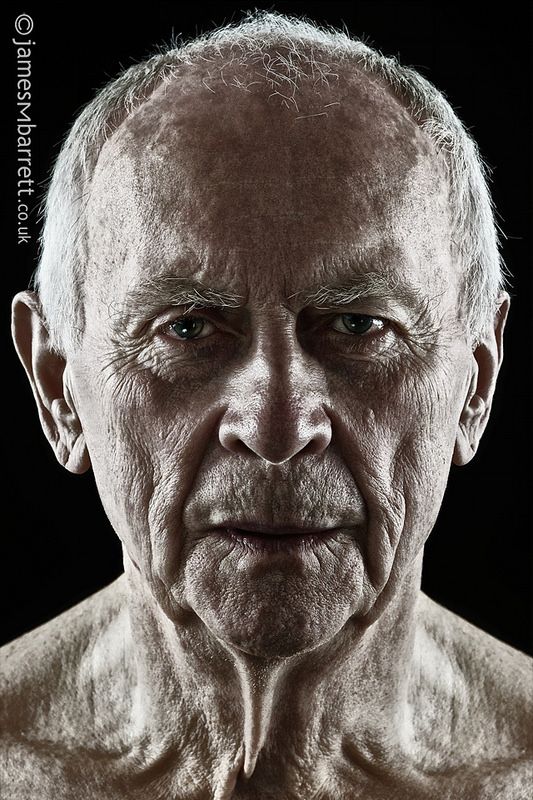
Portrait style: Real Portrait